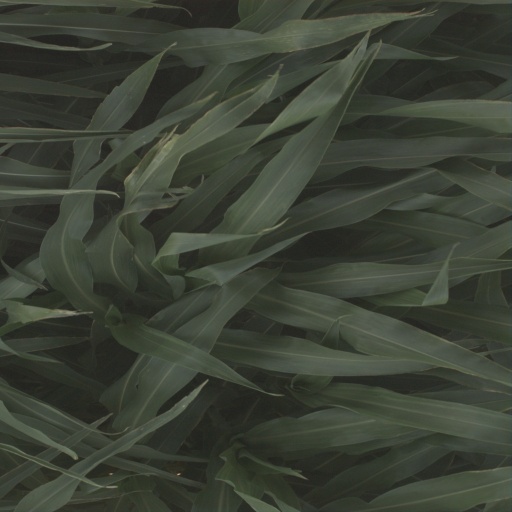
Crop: sorghum